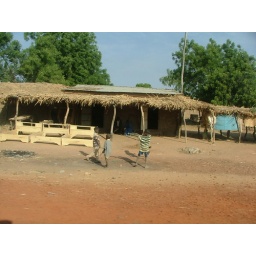
The residents of Mali are still affected by the after-effects of the war. These boys are playing soldier with a wooden rifle.